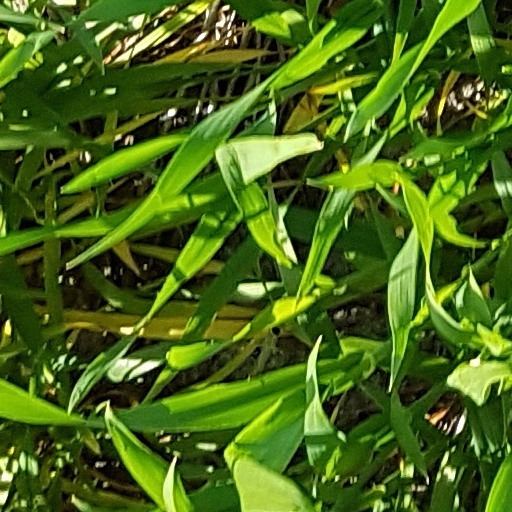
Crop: wheat